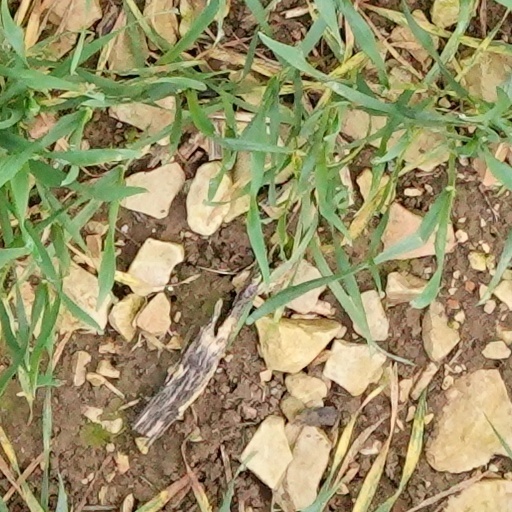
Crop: wheat